Rome Prize

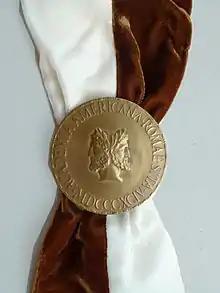
Baldric of the American Academy in Rome

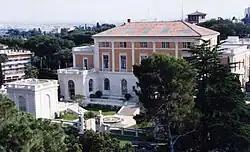
American Academy in Rome where prizewinners stay

The Rome Prize is awarded by the American Academy in Rome, in Rome, Italy. Approximately thirty scholars and artists are selected each year to receive a study fellowship at the academy. Recipients must be American citizens. Prizes have been awarded annually since 1921, with a hiatus during the World War II years, from 1942 to 1949.